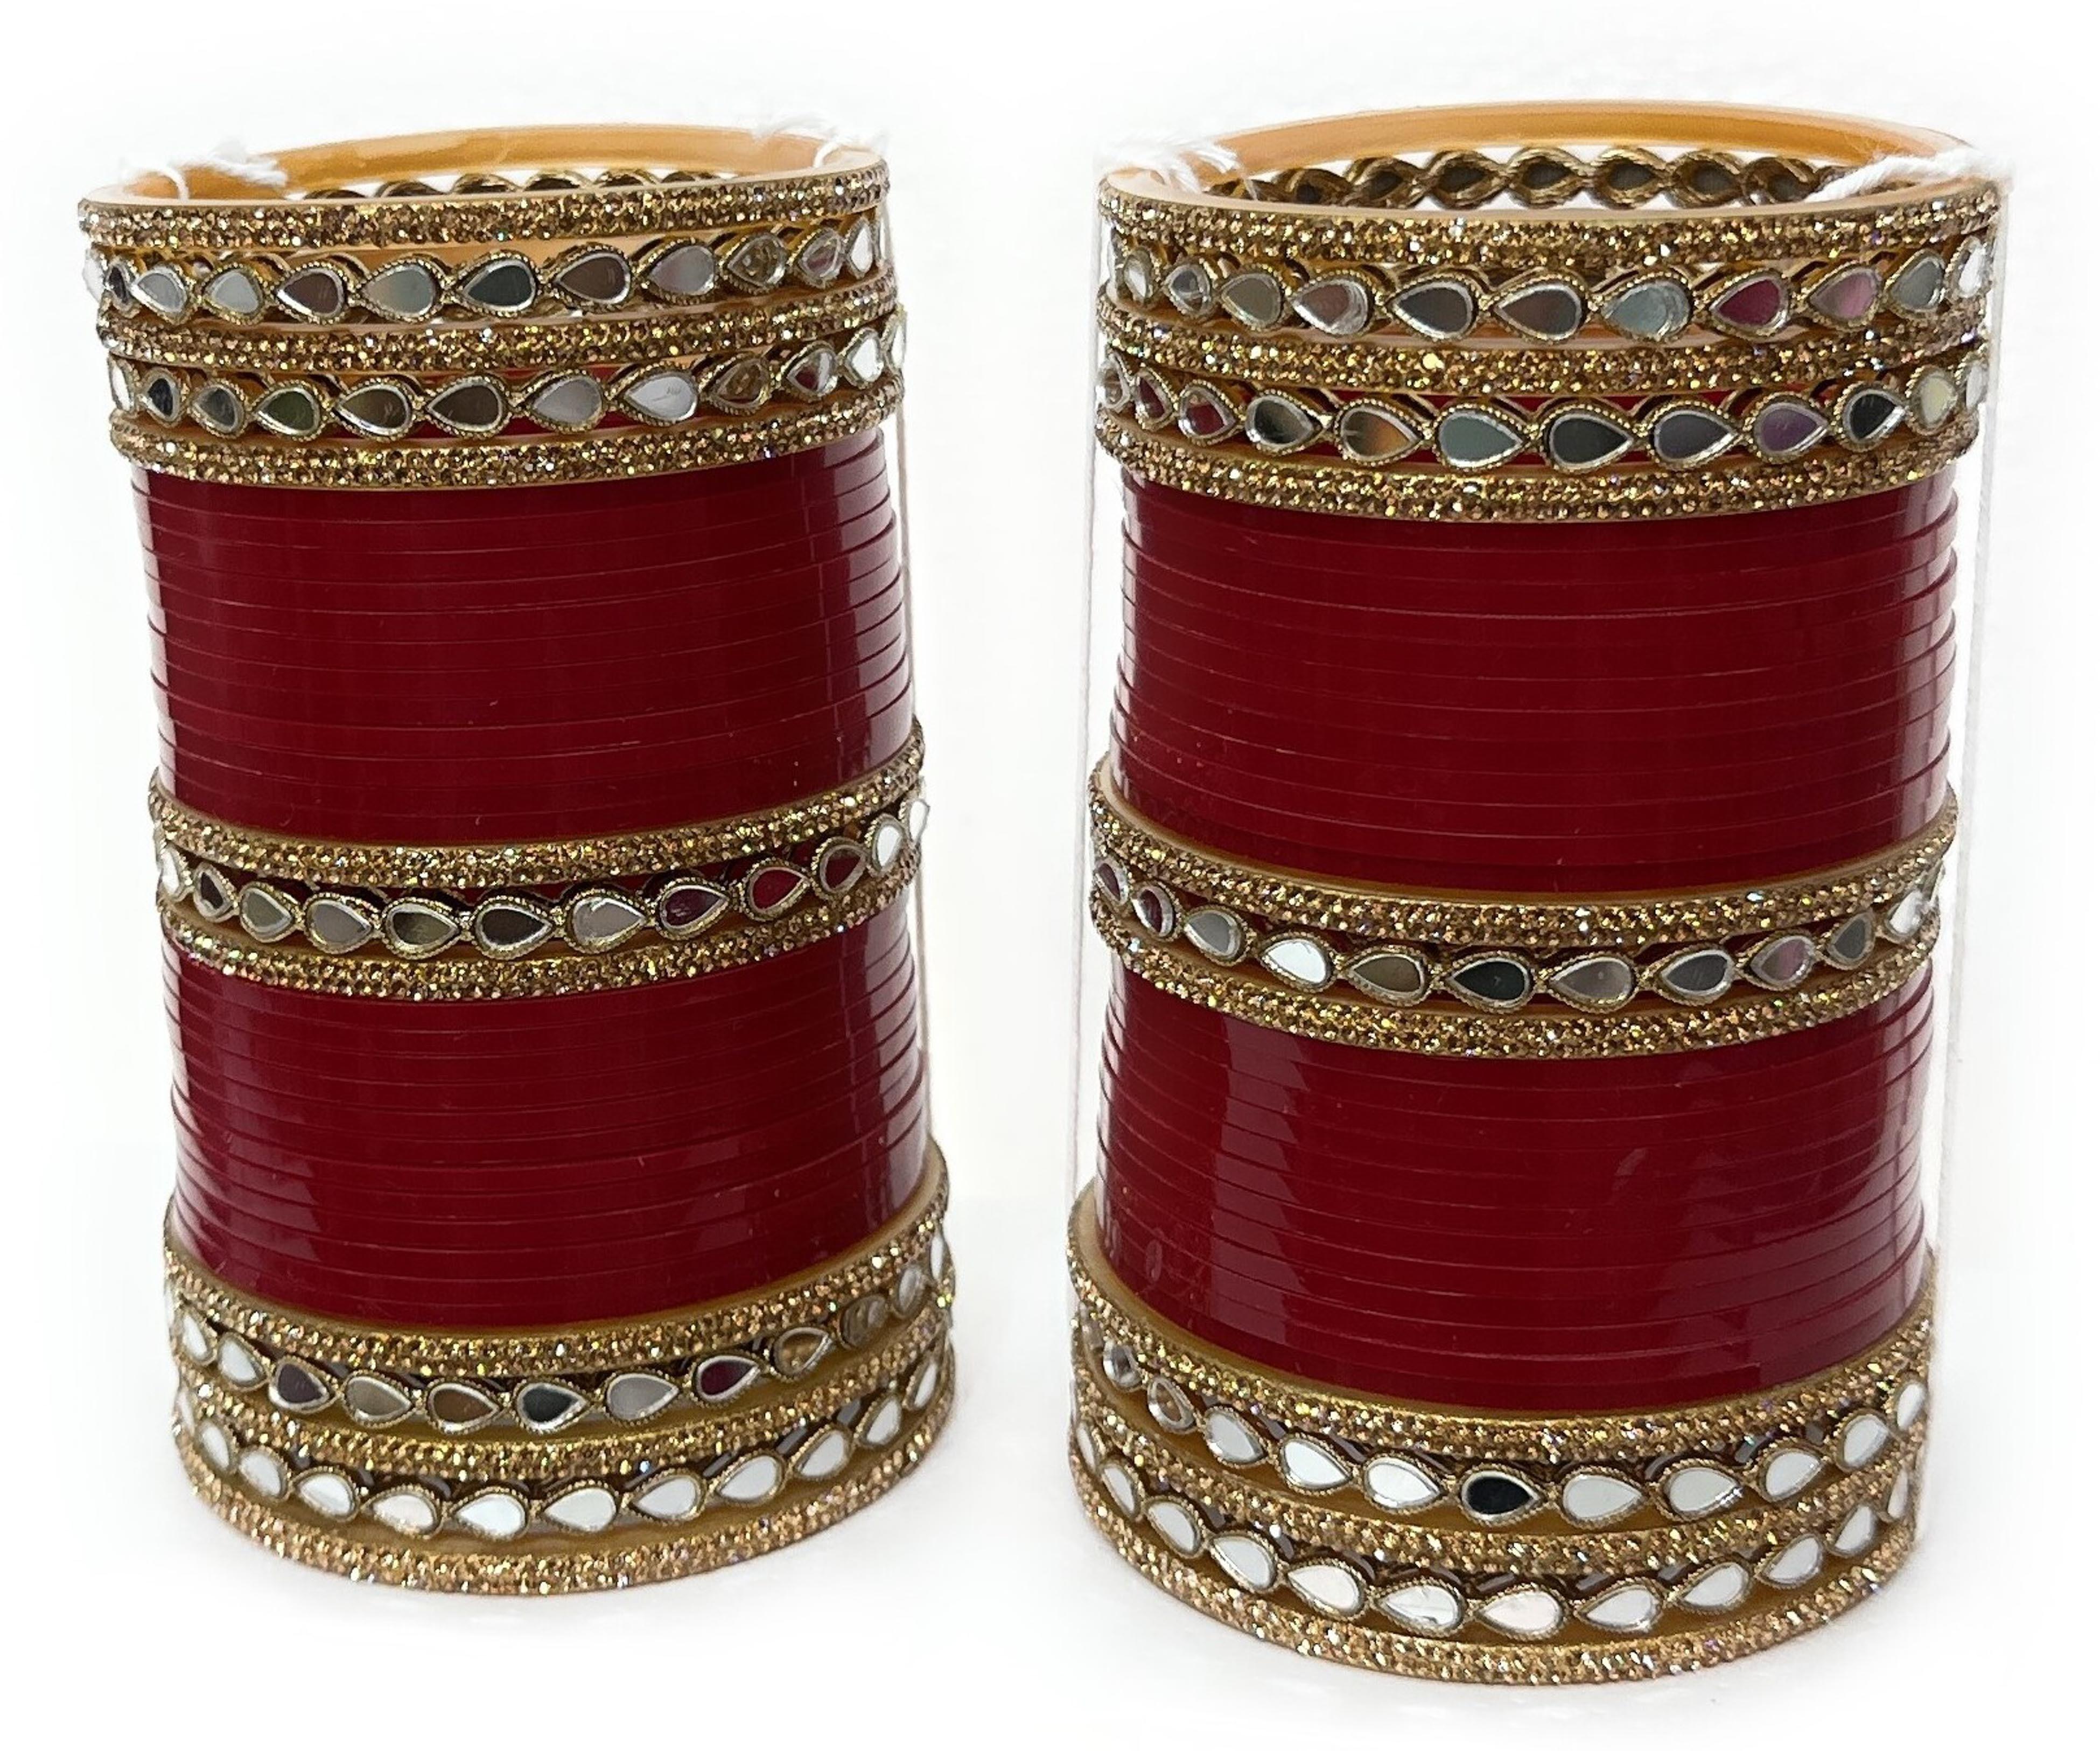
Priya Kangan Copper Plastic Chudas for Women - 2.4 (Pack of 2)
Type: Bracelets & Bangles
Brand: PRIYA KANGAN
Price: Rs. 1775
 "PRIYA KANGAN" We Are a Manufacturer in All Type Of Bangles, We Have All Type of Bangles Are Very Durable & Making Very Good Quality Material, Ones You Will Just BUY it & Use It, You Will 100% Satisfied With Priya Kangan Product.
Features: Packge content- Pack of 2 chudas,Color- copper
Included: Pack of 2 Chudas